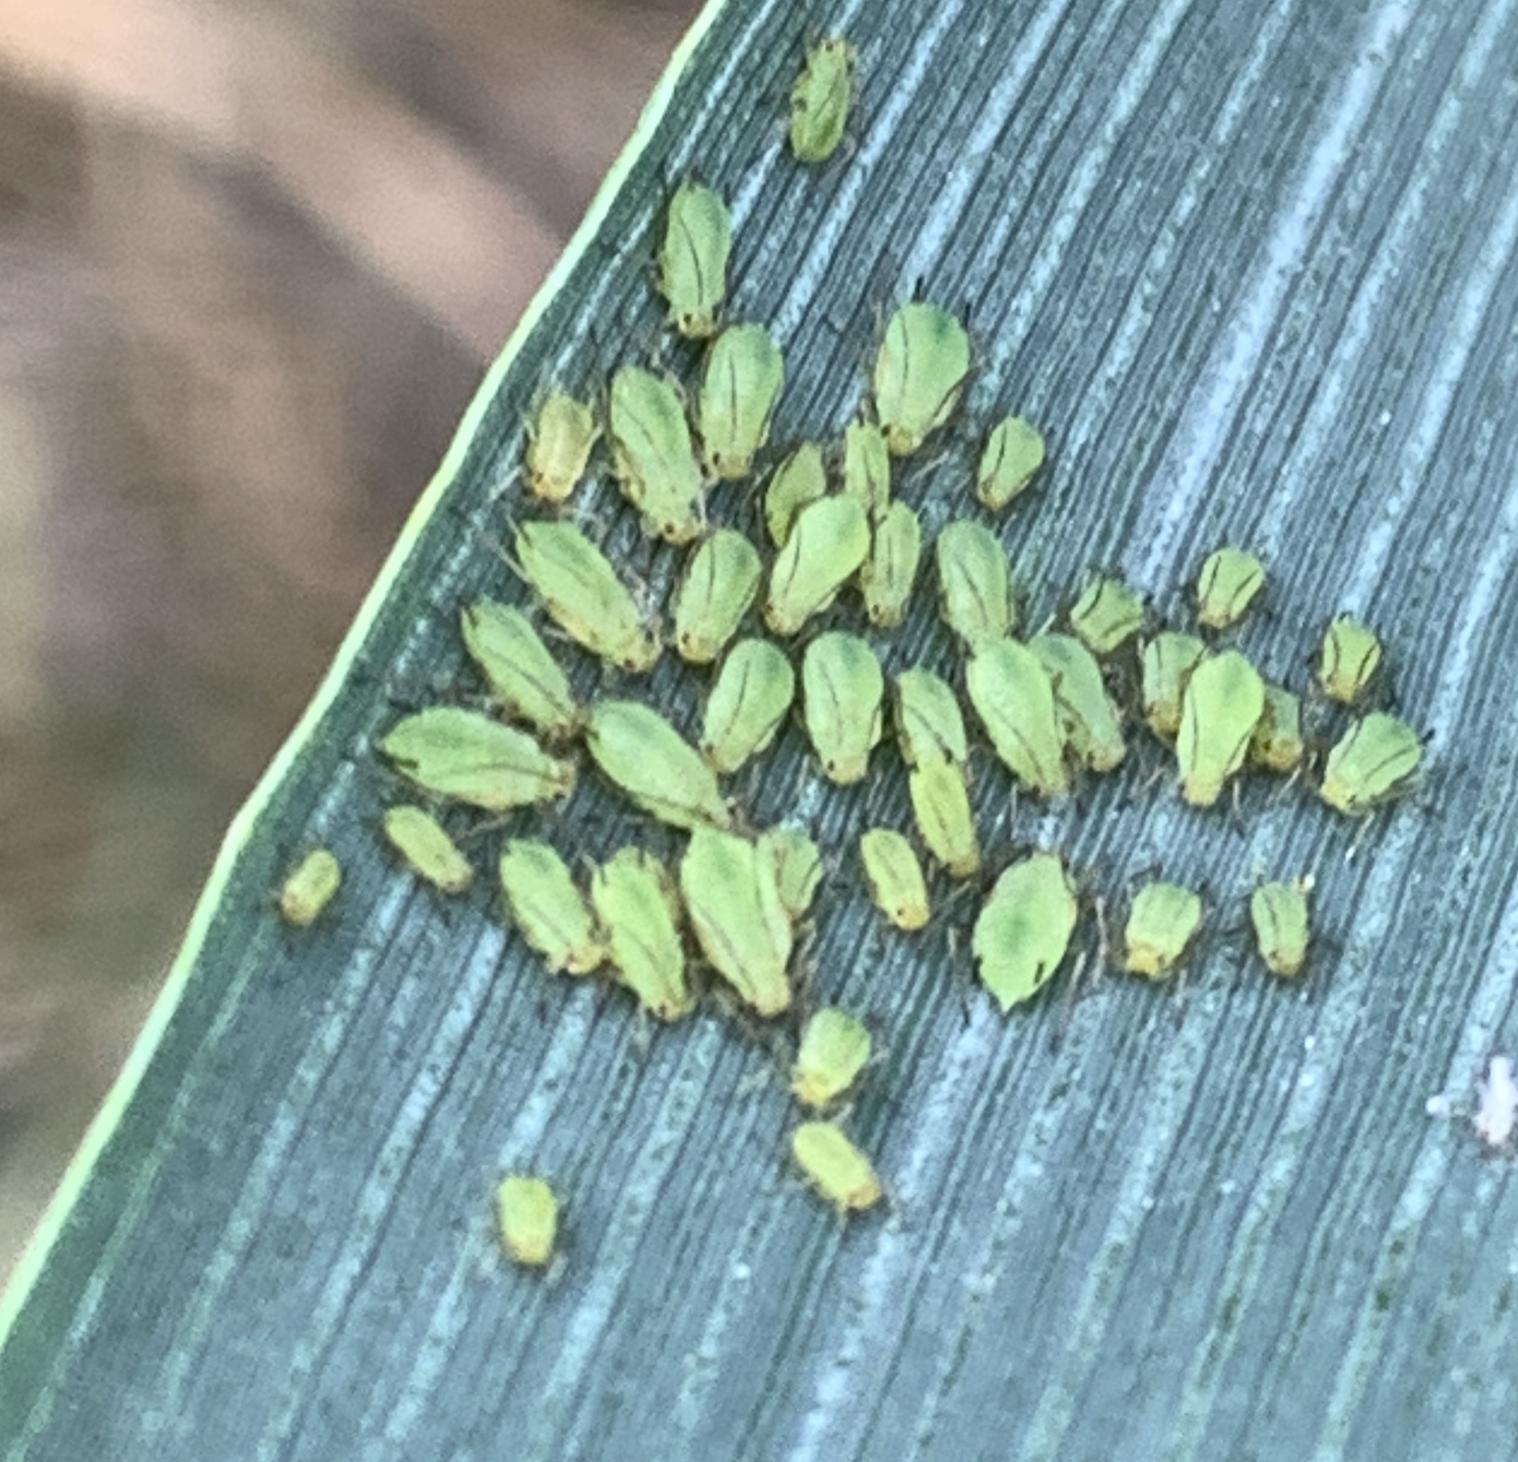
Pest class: english_grain_aphid